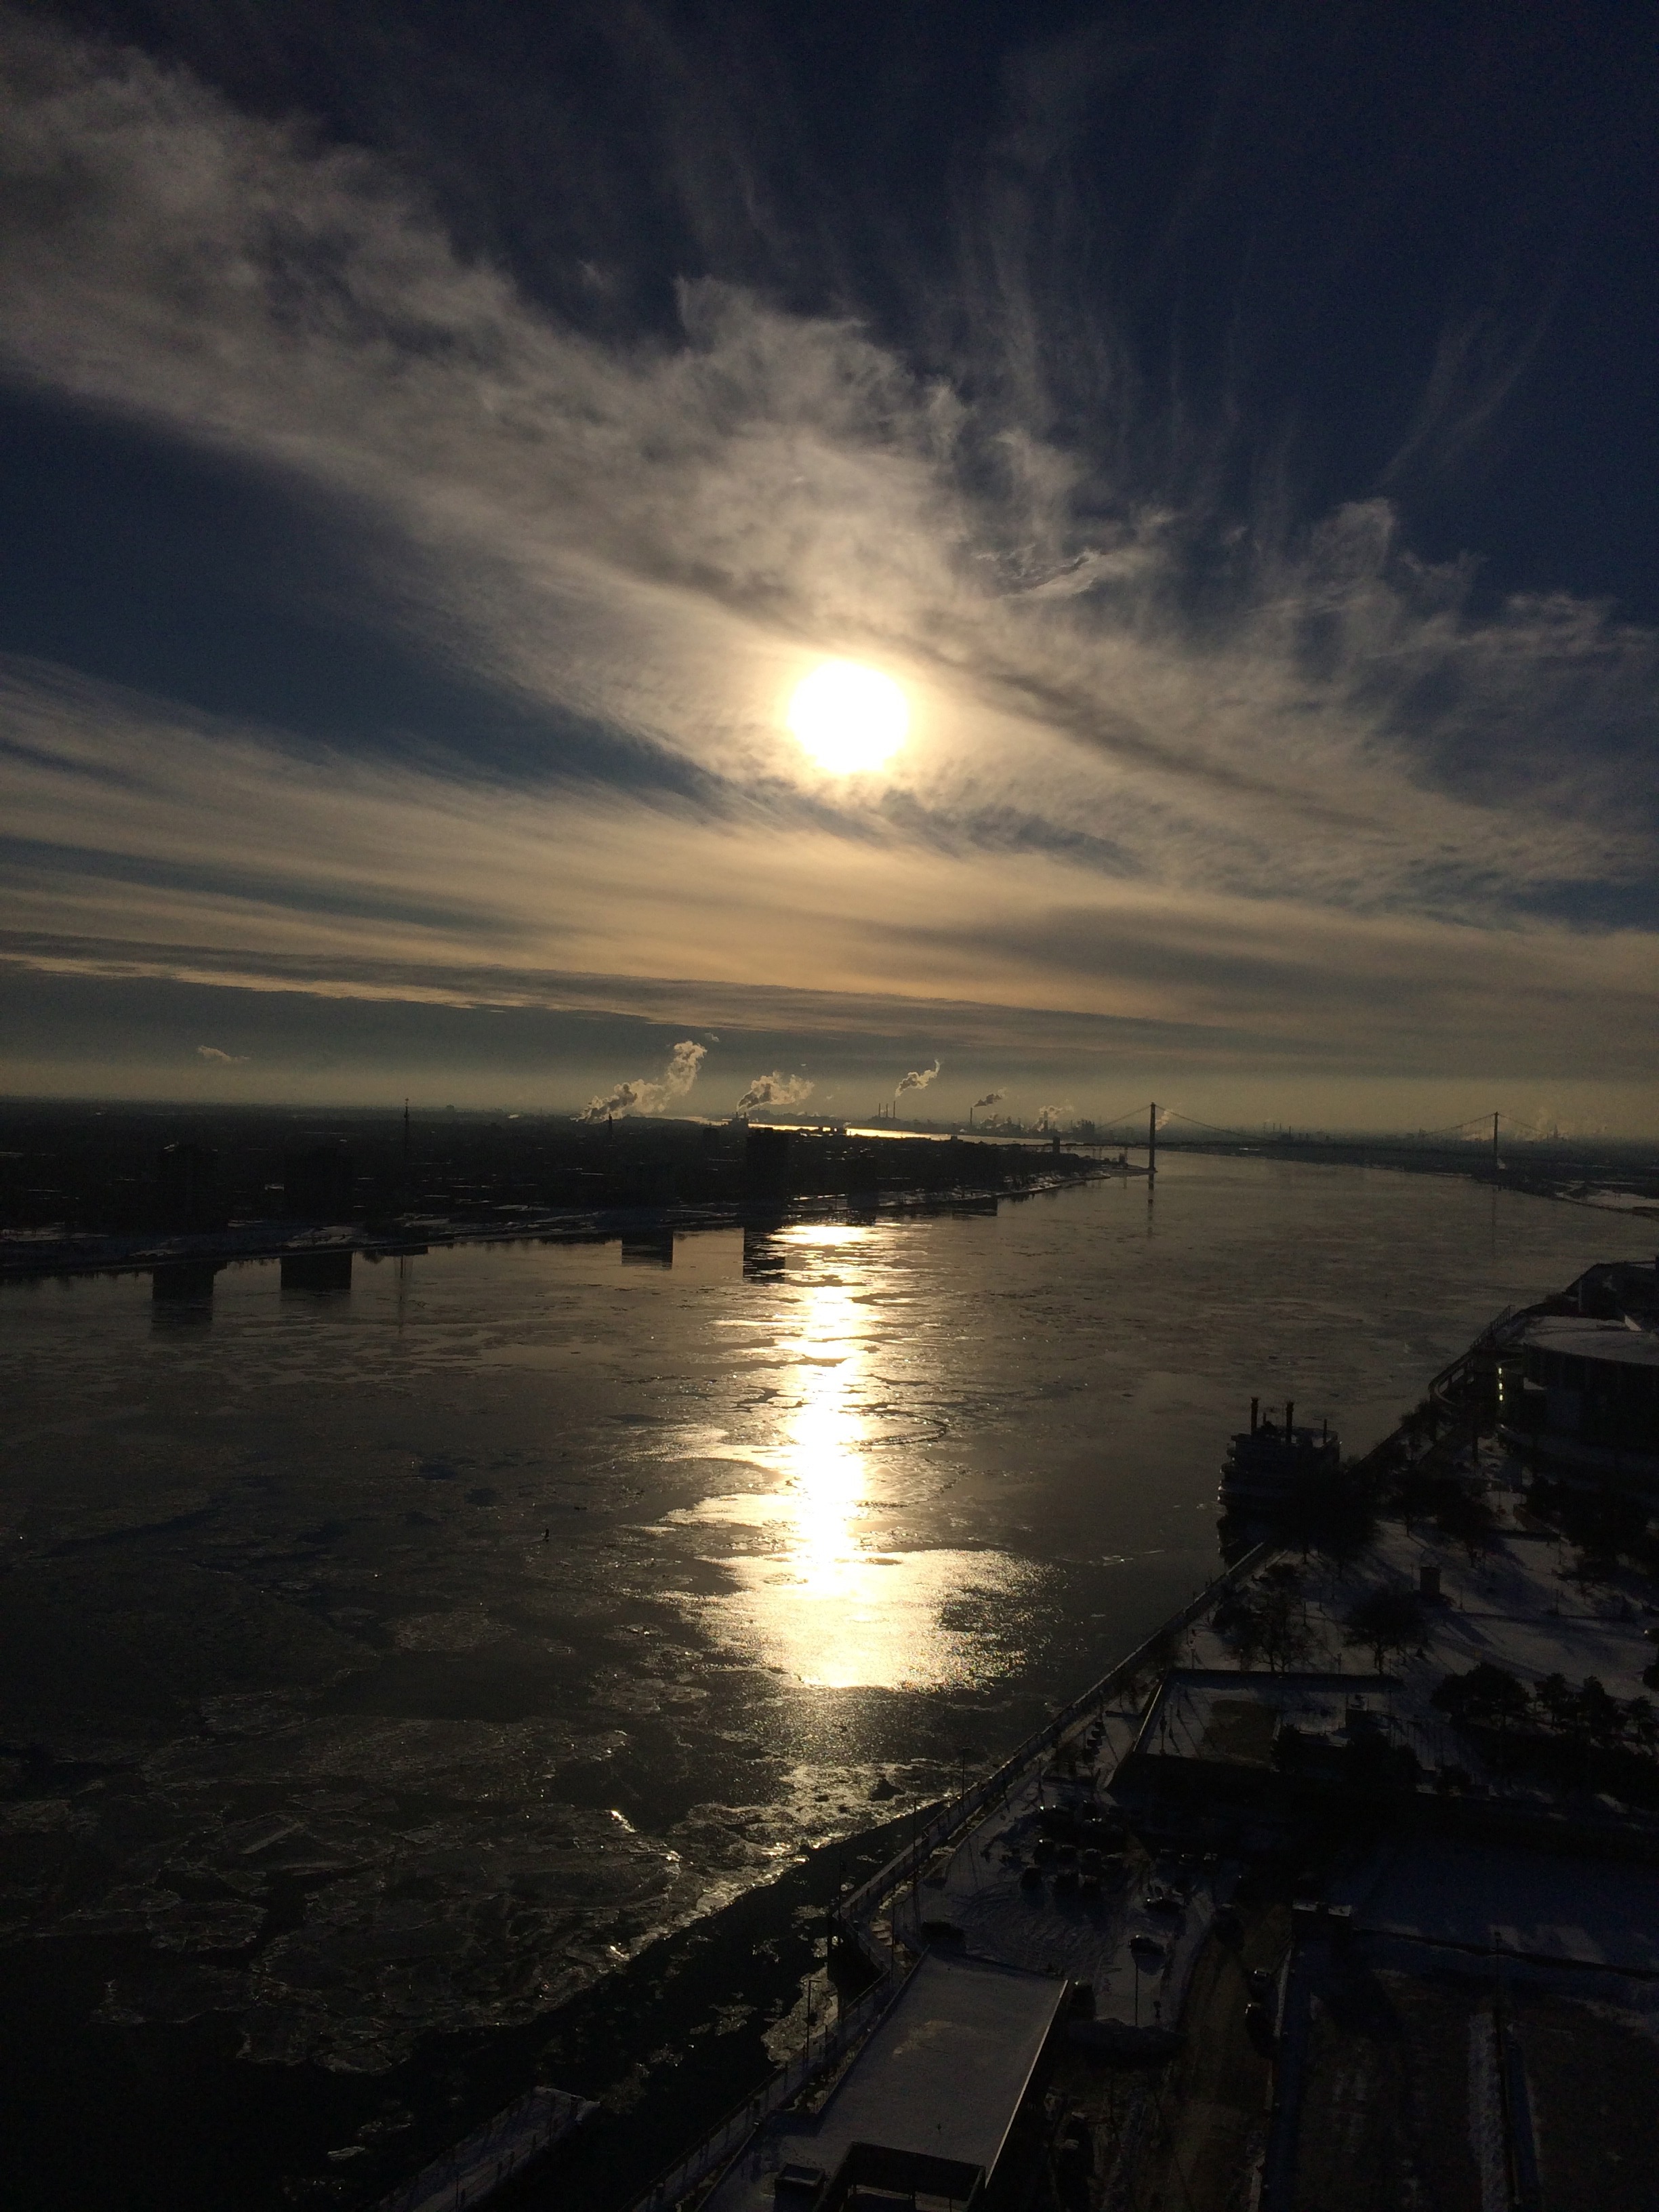
sea, coast, nature, ocean, horizon, winter, light, cloud, sky, sun, sunrise, sunset, night, sunlight, morning, wave, dawn, atmosphere, river, dusk, environment, ice, evening, reflection, tranquil, scenic, weather, usa, darkness, moonlight, cloudscape, outdoors, clouds, detroit, meteorology, afterglow, astronomical object, atmospheric phenomenon